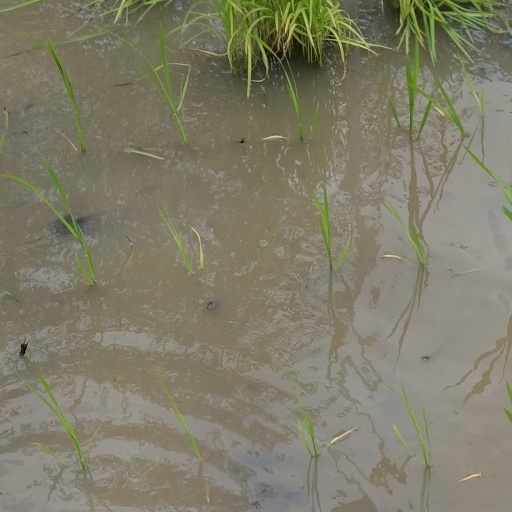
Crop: rice